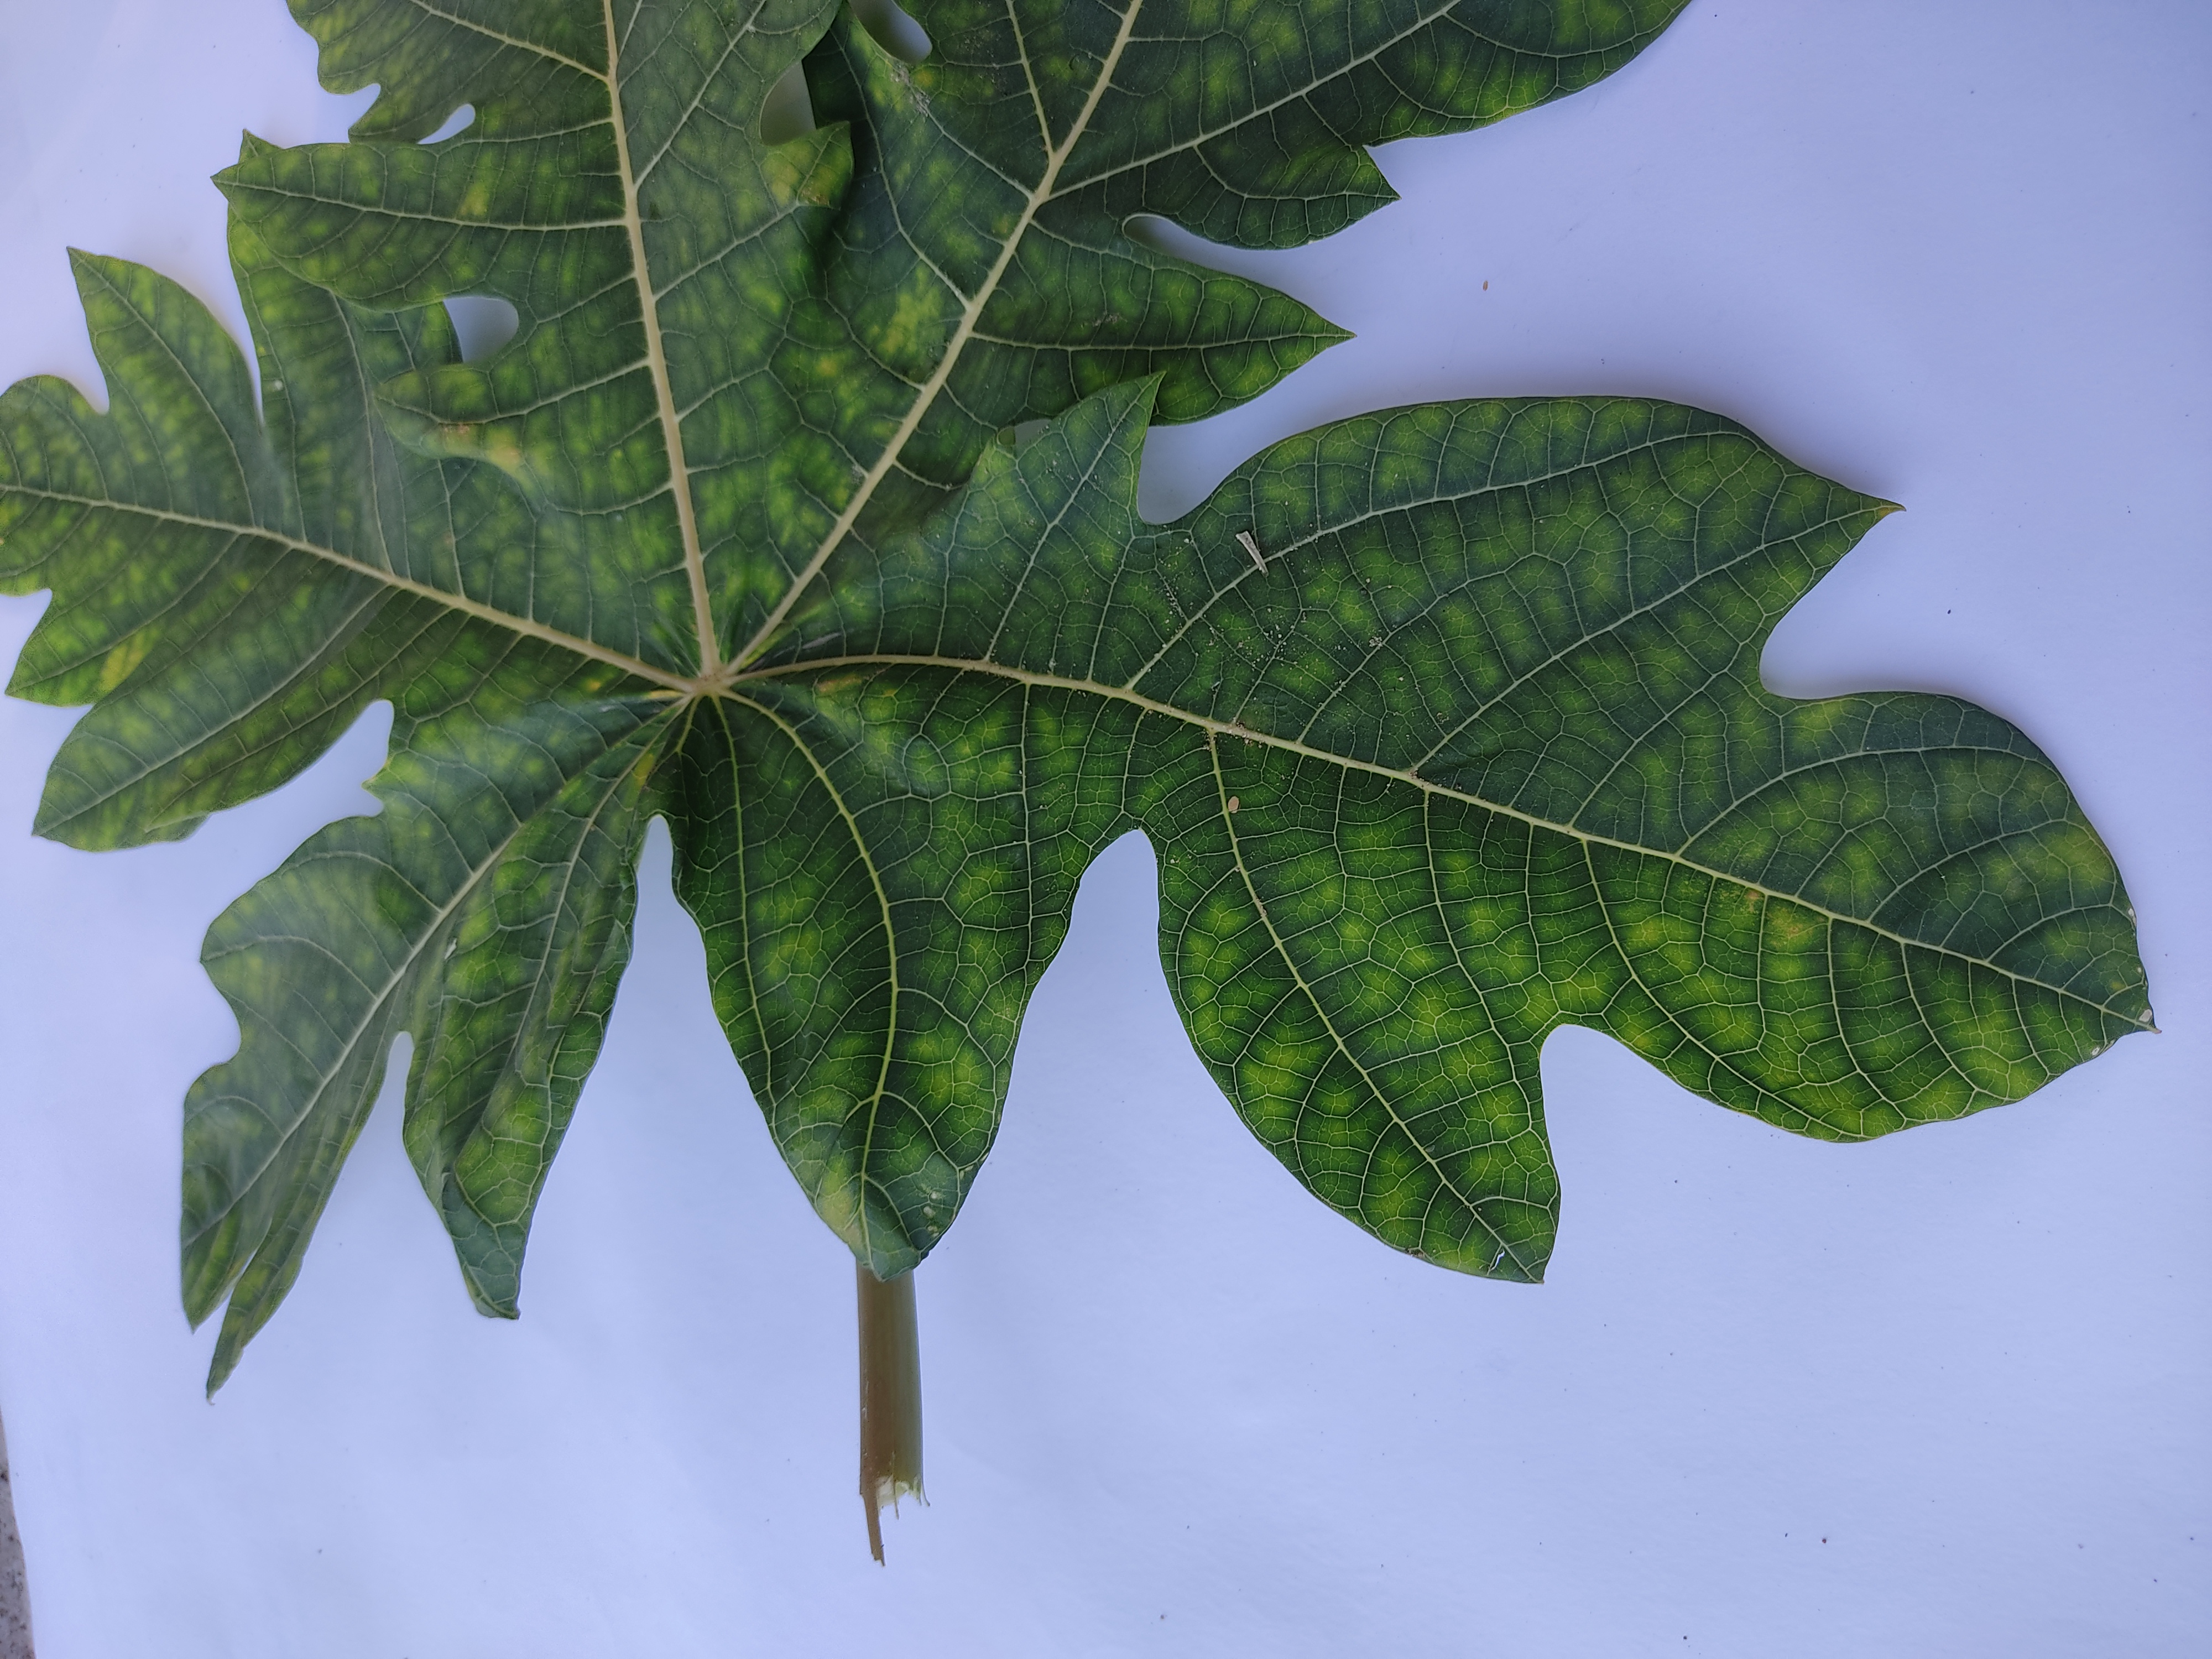
Label: Ring Spot